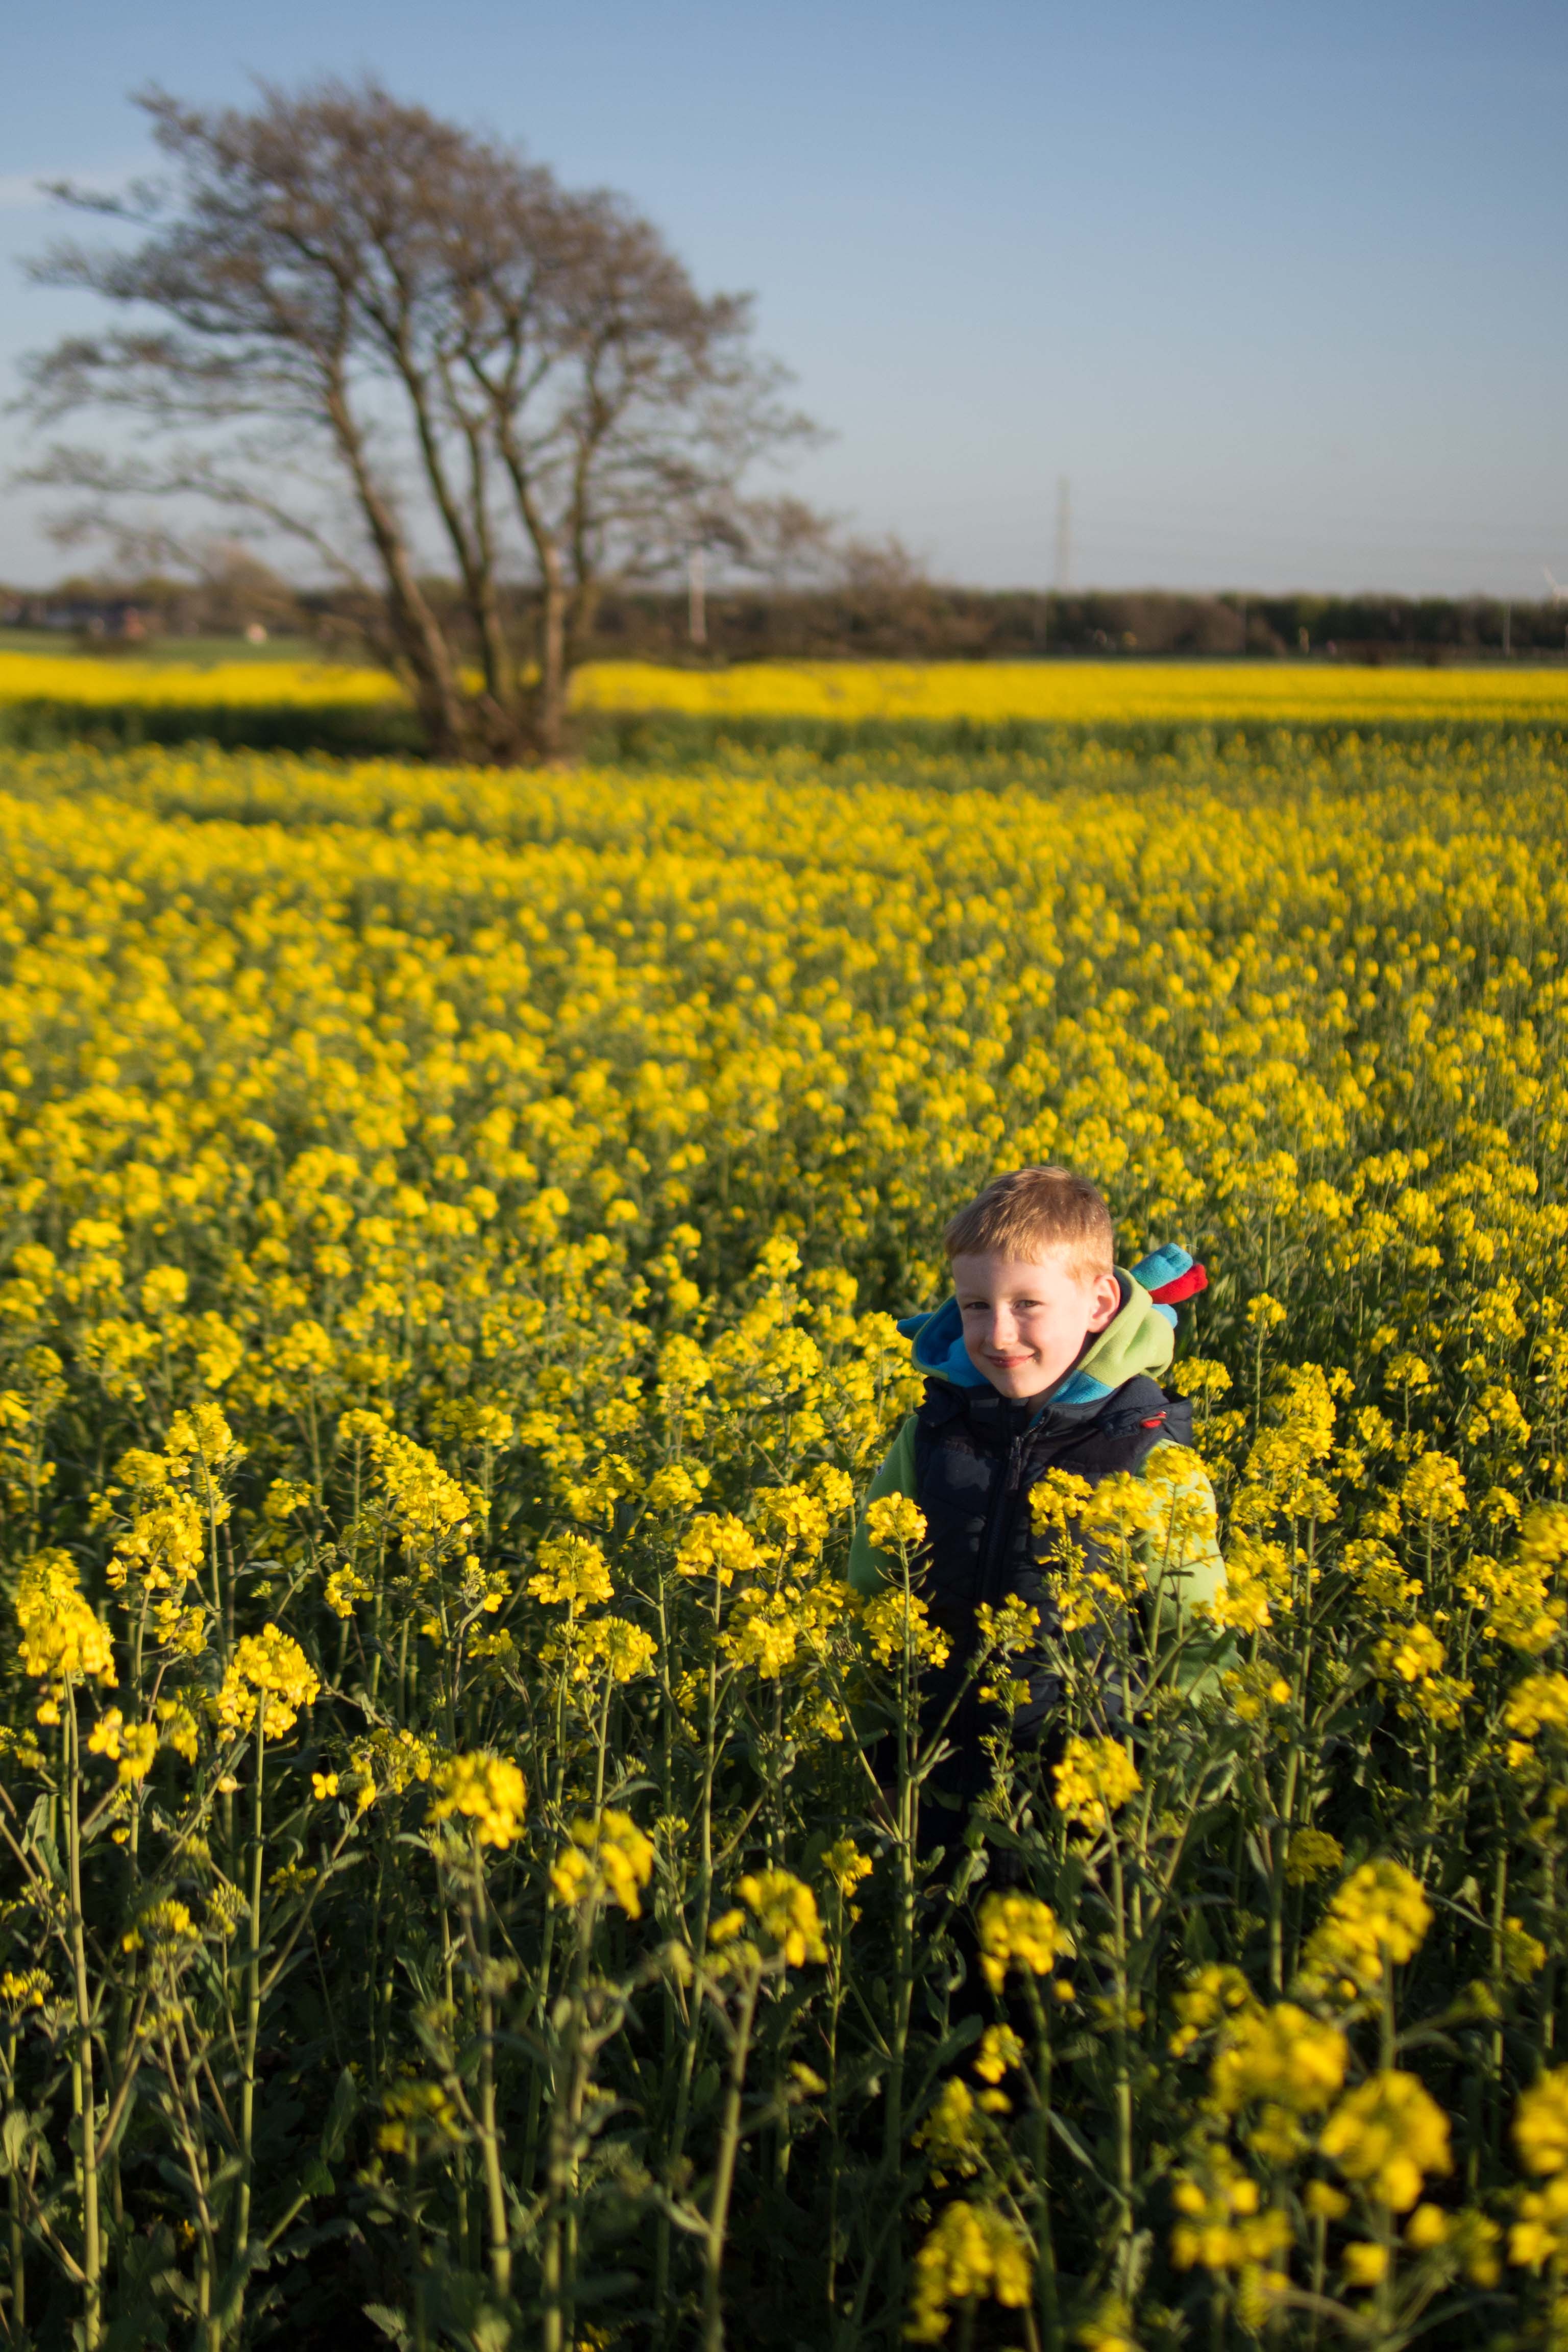
landscape, tree, nature, grass, outdoor, person, people, plant, sun, field, farm, meadow, prairie, countryside, sunlight, flower, boy, summer, environment, rural, young, food, spring, green, produce, vegetable, crop, freedom, yellow, agriculture, healthy, plain, rapeseed, sunflower, yellow flower, wildflower, son, sunny, fun, happiness, grassland, joy, canola, enjoy, brassica, rural area, hide and seek, flowering plant, daisy family, green field, yellow field, age 5, golden house, grass family, land plant, mustard plant, mustard and cabbage family, brassica rapa